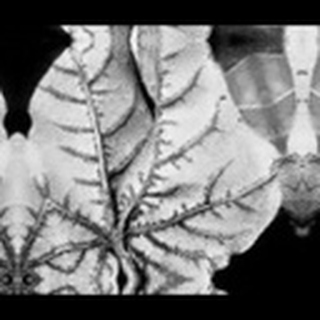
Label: cotton_bacterial_blight